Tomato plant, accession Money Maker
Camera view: bottom (45 deg); turntable rotation: 330 degrees
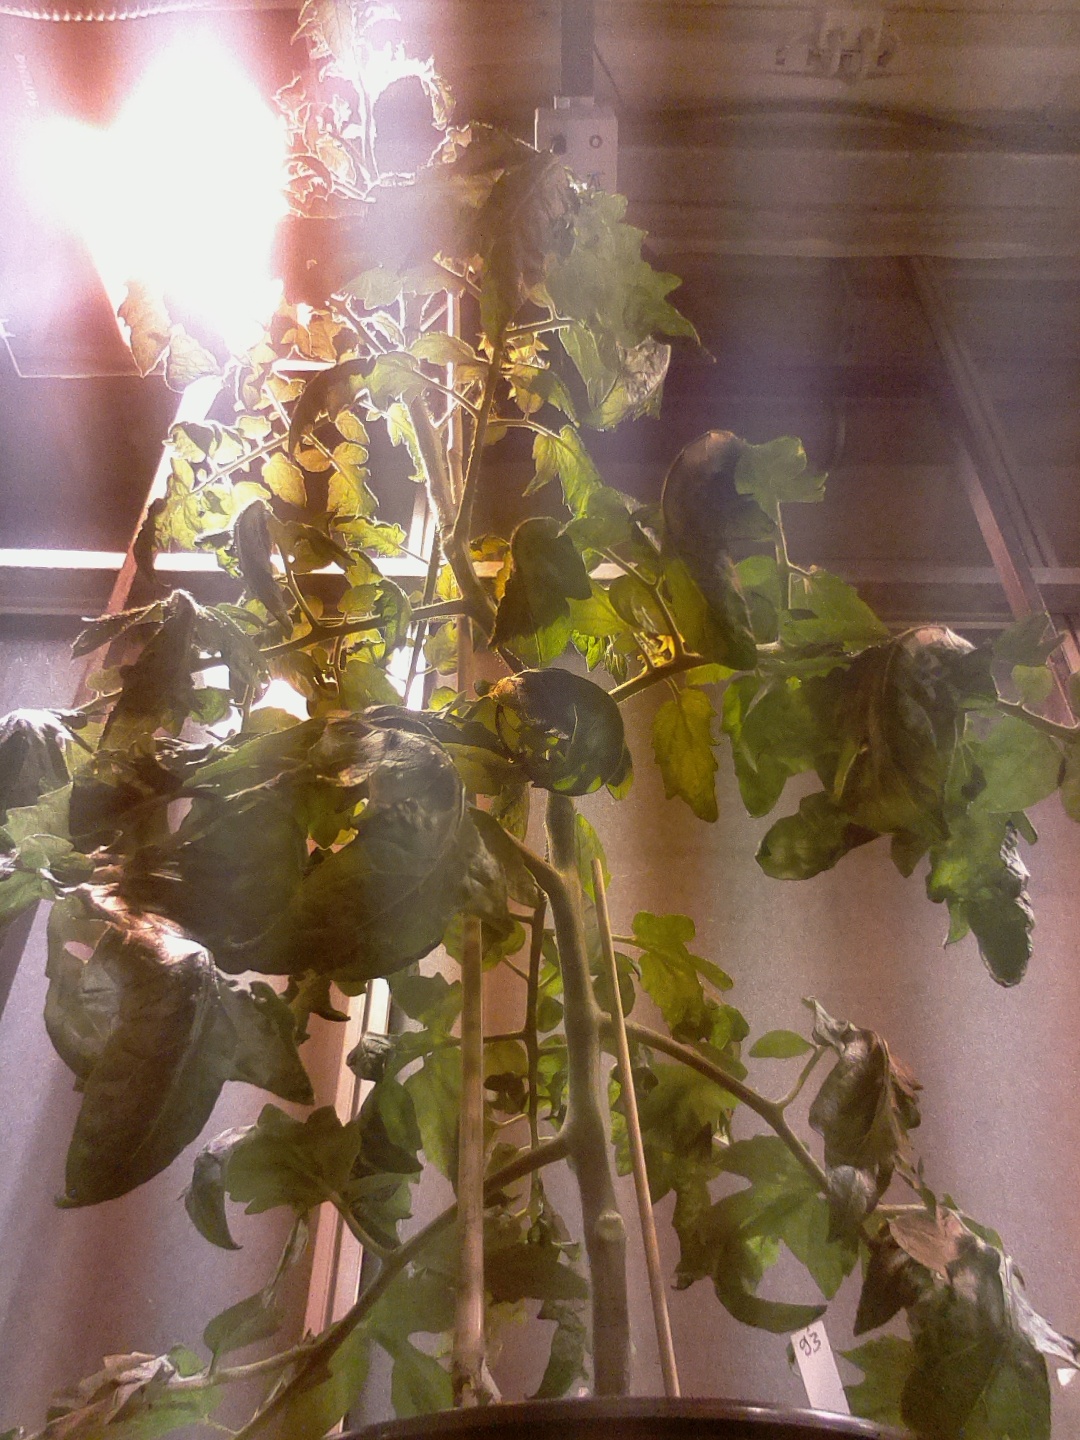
BBCH growth stage 69: End of flowering, 90%-100% of flowers open, more petals falling